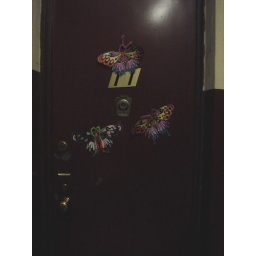
Funky doors in my apt building